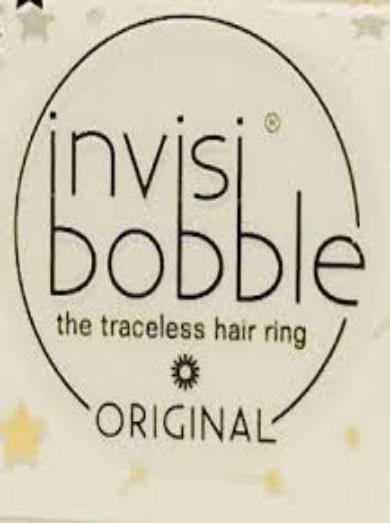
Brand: bobble
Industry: Clothes